Psy

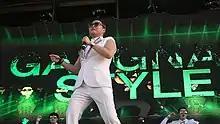
Psy performing in Sydney, Australia

Psy is known for his sense of humor in his concerts, where he imitates female singers such as Park Ji-yoon, Lee Hyo-ri, Lady Gaga, and Beyoncé.